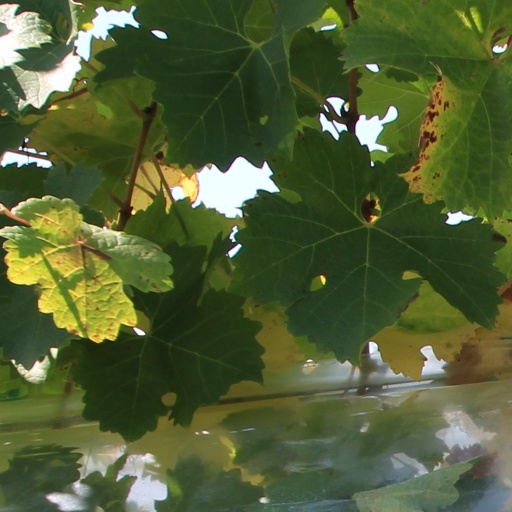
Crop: grape